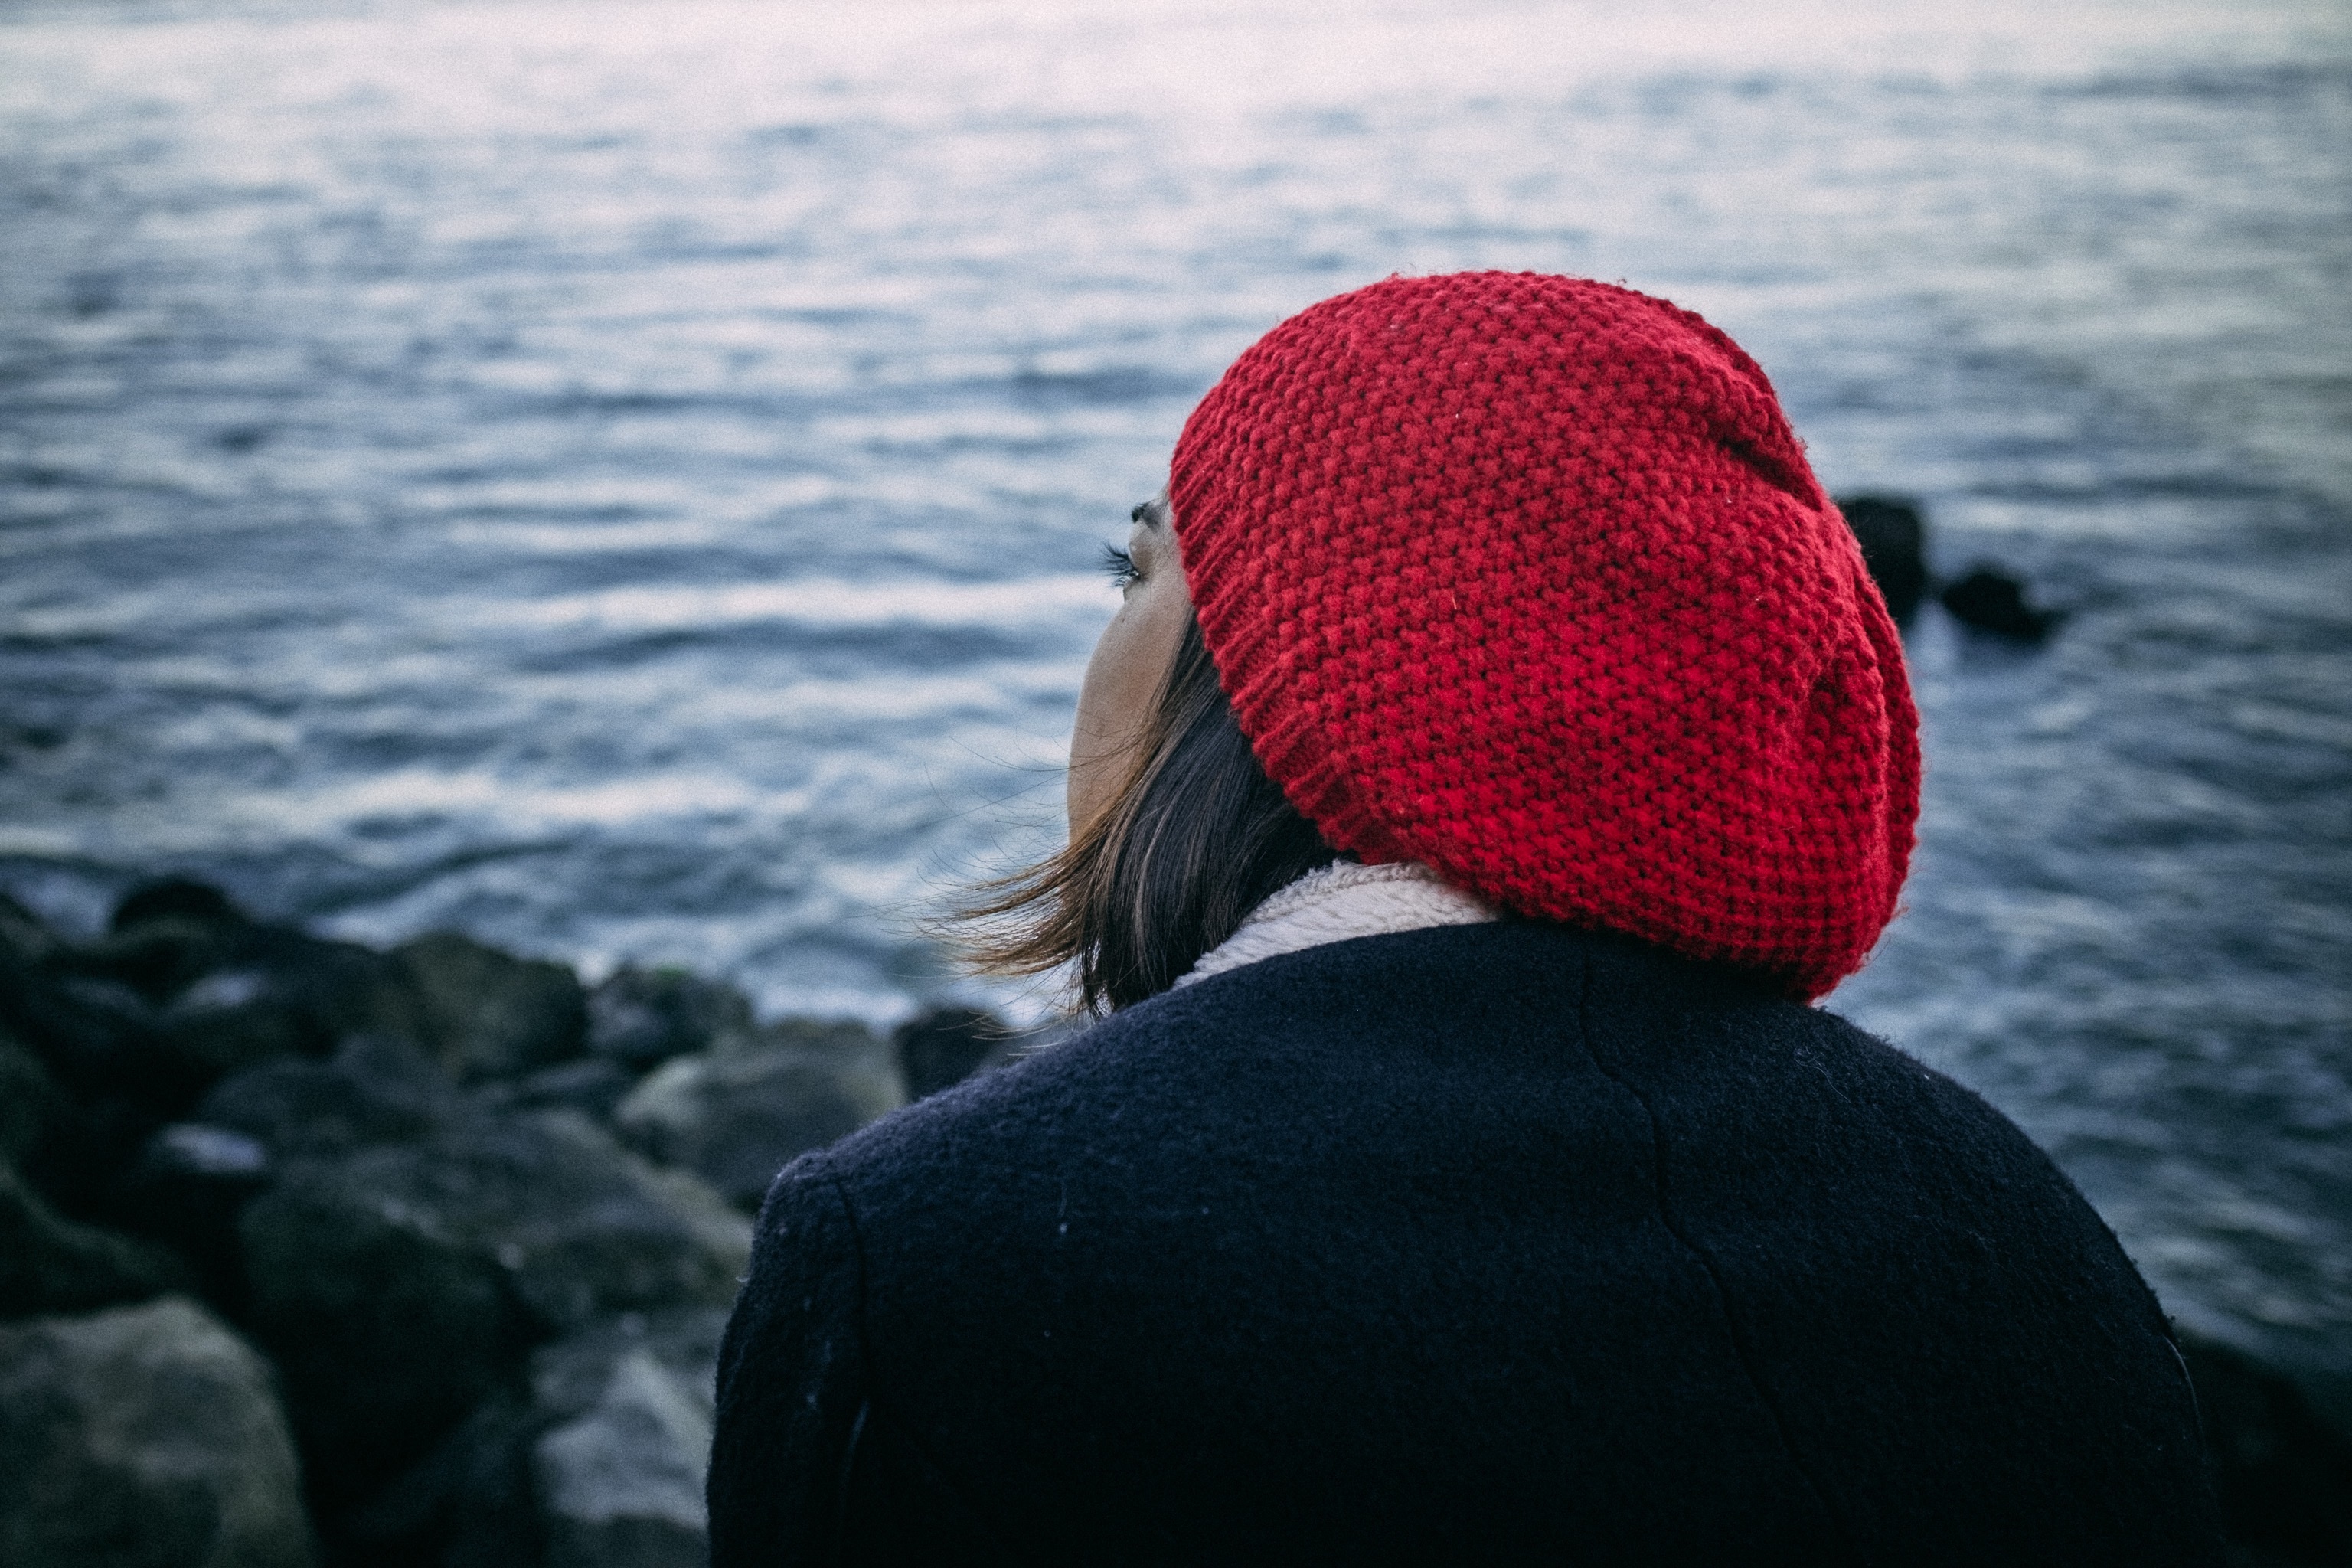
beach, sea, coast, water, ocean, sunset, wave, red, beauty, emotion